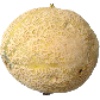
Label: Cantaloupe 2